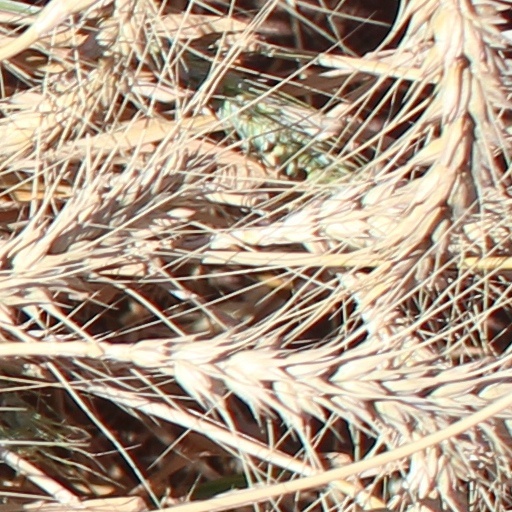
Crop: wheat